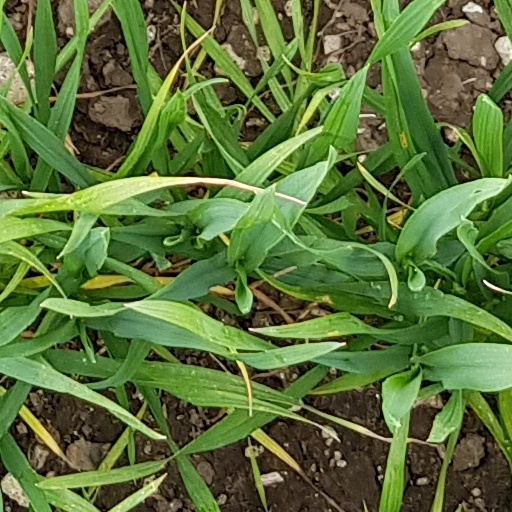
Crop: wheat